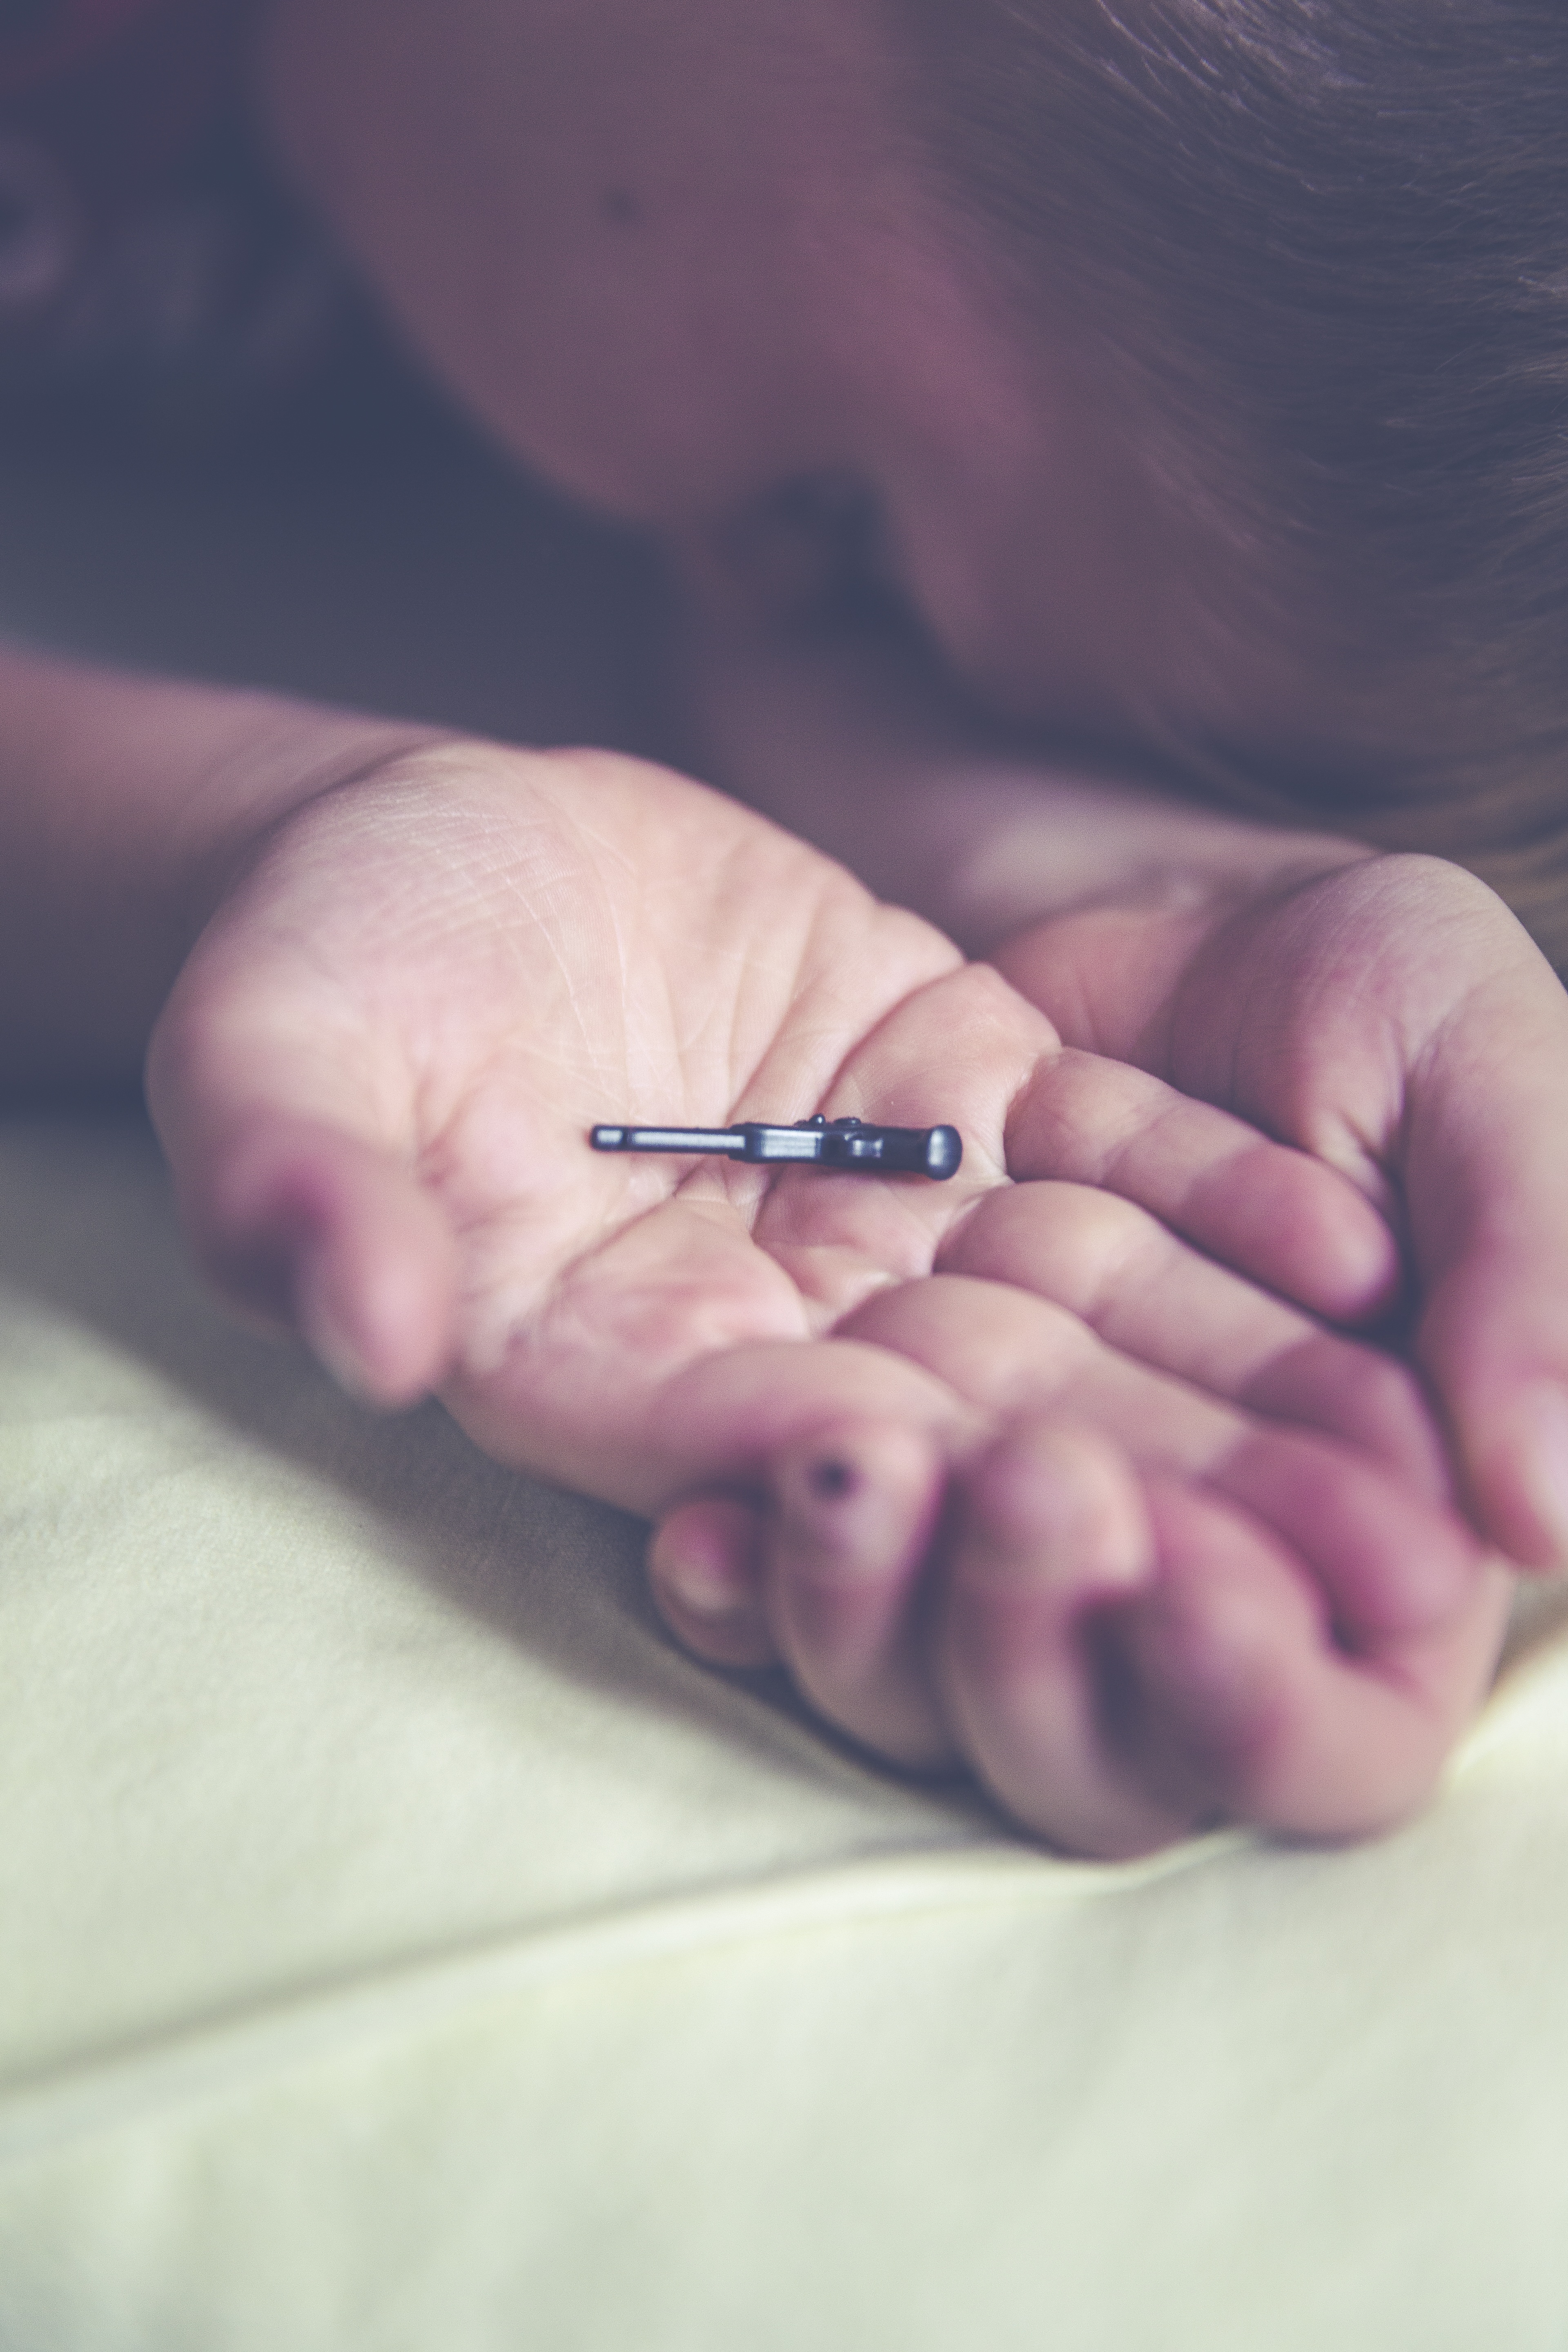
hand, photography, play, leg, finger, child, leisure, arm, weapon, mouth, fig, close up, human body, happy, hands, infant, eye, toys, skin, organ, curious, risk, emotion, thumb, pistol, misfortune, children's games, children's room, sense, violent